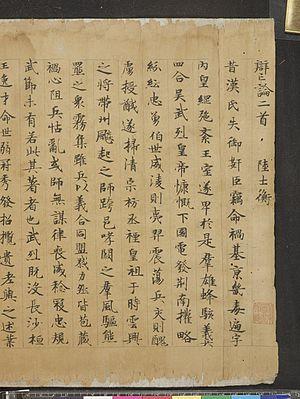
Ce rouleau complet de parchemin de la dynastie des Tang a été exhumé à Dunhuang, en Chine. Le texte est écrit à l'encre sur du papier jaunâtre en écriture standard, dans des colonnes régulièrement espacées avec des caractères magnifiques. Le rouleau contient un ouvrage intitulé De la chute des États,par Lu Ji (261-303), un écrivain de la dynastie des Jin occidentaux. Calqué sur l'œuvre de Jia Yi, Sur une visite à Qin,le document décrit l'ascension et la chute du royaume oriental de Wu durant la période des Trois Royaumes, ainsi que les contributions méritantes de la famille Lu. Célèbre parmi les ouvrages antiques sur l'administration, De la chute des États fait valoir que la clé de la fortune d'un pays est d'évaluer et employer les personnes à bon escient. Par rapport au texte tel qu'il est présenté dans l' Histoire des Trois Royaumes et l' Anthologie littéraire,le manuscrit découvert à Dunhuang présente de nombreuses différences dans les caractères employés (des caractères populaires non standards), et dans les formulations. Ces changements montrent l'évolution des caractères dans le processus de transmission des textes, et sont un exemple de la façon dont les scribes modifiaient les textes écrits durant l'ère du manuscrit. Le rouleau fait partie d'une collection de manuscrits allant du IVe
Paul Pelliot est un linguiste français, sinologue et tibétologue, explorateur et spécialiste des manuscrits de Dunhuang. Hyperpolyglotte, il parlait 13 langues, à commencer par le chinois. Il fut l'élève de l'indianiste Sylvain Lévi et de l'archéologue Édouard Chavannes.